Modern history of Yemen

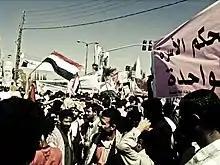
Protesters in Sana'a on 3 February.

The modern history of Yemen began with the withdrawal of the Ottoman Empire. In 1839 the British set up a protective area around the southern port of Aden and in 1918 the northern Kingdom of Yemen gained independence from the Ottoman Empire. North Yemen became a republic in 1962, but it was not until 1967 that the British Empire withdrew from what became South Yemen. In 1970, the southern government adopted a communist governmental system. The two countries were officially united as the Republic of Yemen on May 22, 1990.